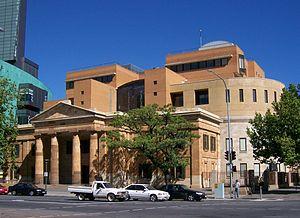
La cour des magistrats d'Adelaïde.